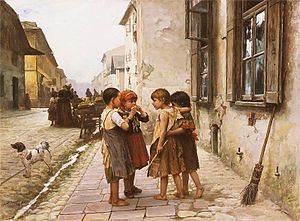
Rendesten
Rendesten på maleriet På gaden af Antoni Kozakiewicz (1891/1892)
En rendesten kaldes en åben, men ikke ret dyb, stensat, eller på anden måde befæstet rende, der tjener til afledning af spildevand eller regnvand fra kørebanen. Særlig bruges betegnelsen om de rendeformede fordybninger, som tilvejebringes i byers gader langs kørebanernes sider, og som i nyere tid, efter at de fleste byer er blevne forsynede med kloakker, kun tjener til regnvandsafledning. I ældre tid brugtes rendestene også til bortledning af spildevand og var da af noget større profil end siden hen. De blev dengang undertiden anbragte midt i kørebanen. Regnvandet fra spildevandsrenderne blev ledt ud til byens åløb, kanal eller havneløb.